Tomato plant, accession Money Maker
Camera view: horizontal (90 deg, fisheye); turntable rotation: 90 degrees
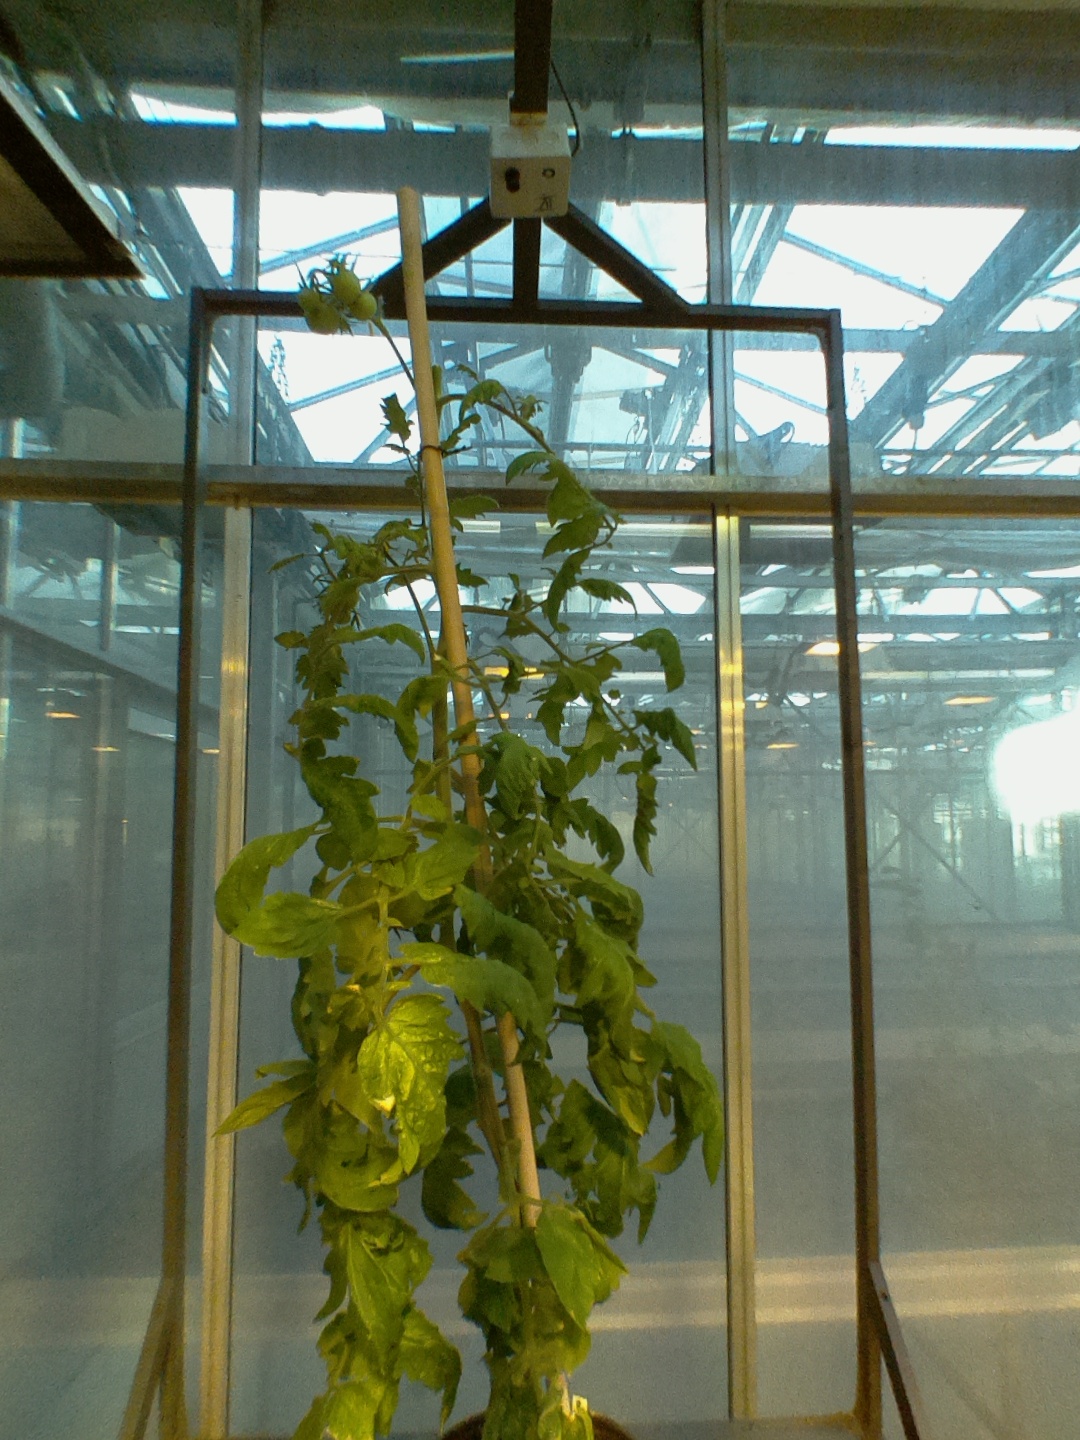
BBCH growth stage 79: 90% -100% of final fruit size